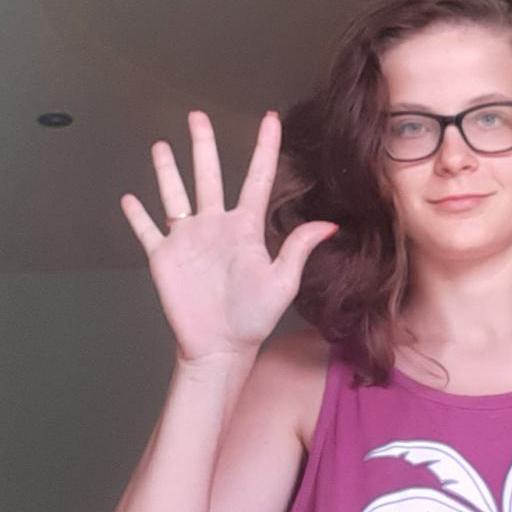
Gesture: palm